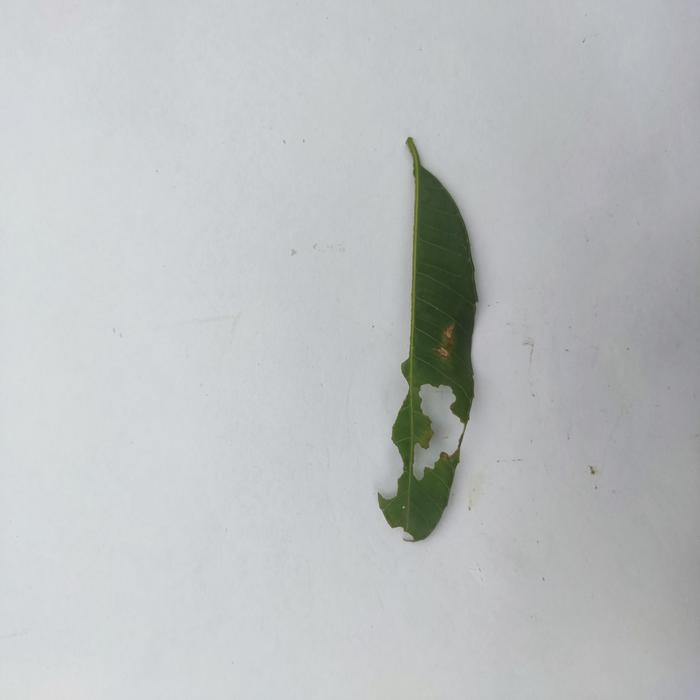
Crop: Hog Plum
Leaf condition: Caterpillars_Infestation